Manic Miner

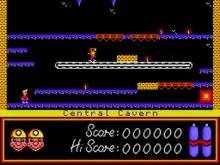
SAM Coupé version (1992)

The SAM Coupé version, programmed by Matthew Holt, like the ZX original requires pixel-perfect timing, and both graphics and audio, the latter by František Fuka, were greatly updated. In addition to the original twenty caverns, forty additional caverns were included in this release. Levels were designed by David Ledbury, and winners of a competition run by SAM Computers Ltd.